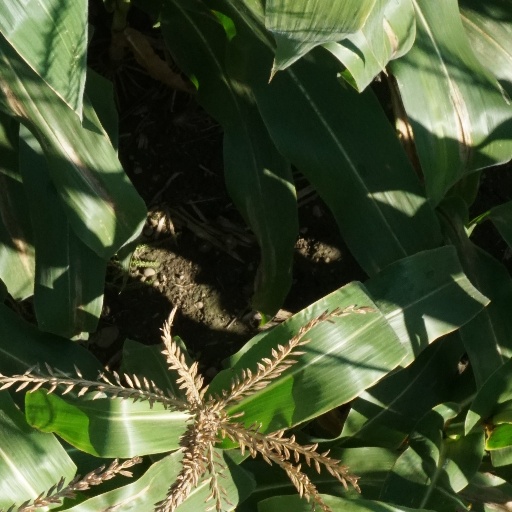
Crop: maize; corn